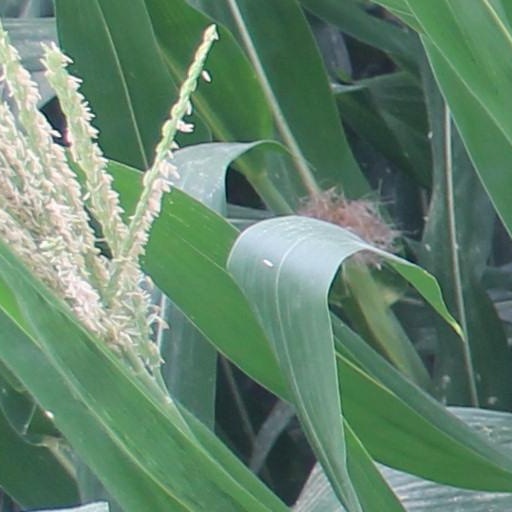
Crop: maize; corn